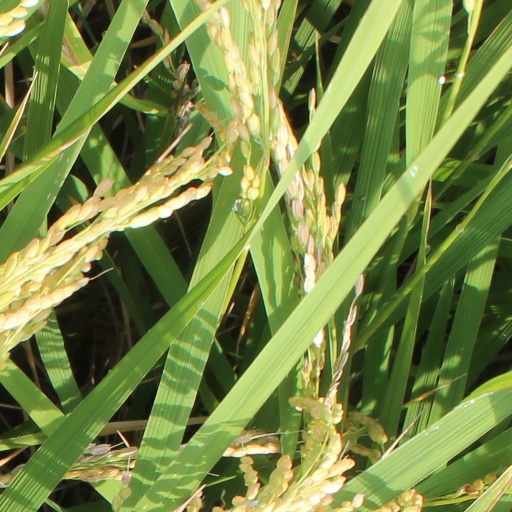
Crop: rice